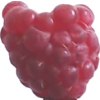
Label: raspberry